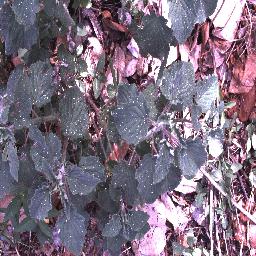
Label: negative